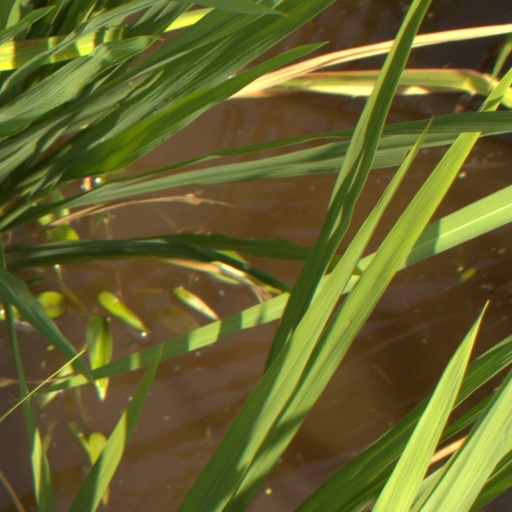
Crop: rice